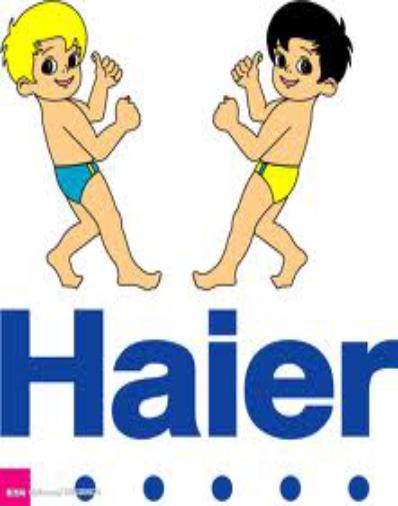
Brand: haier
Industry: Electronic